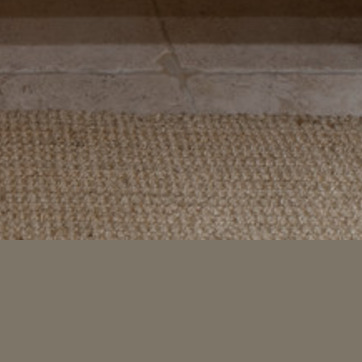
Material: carpet